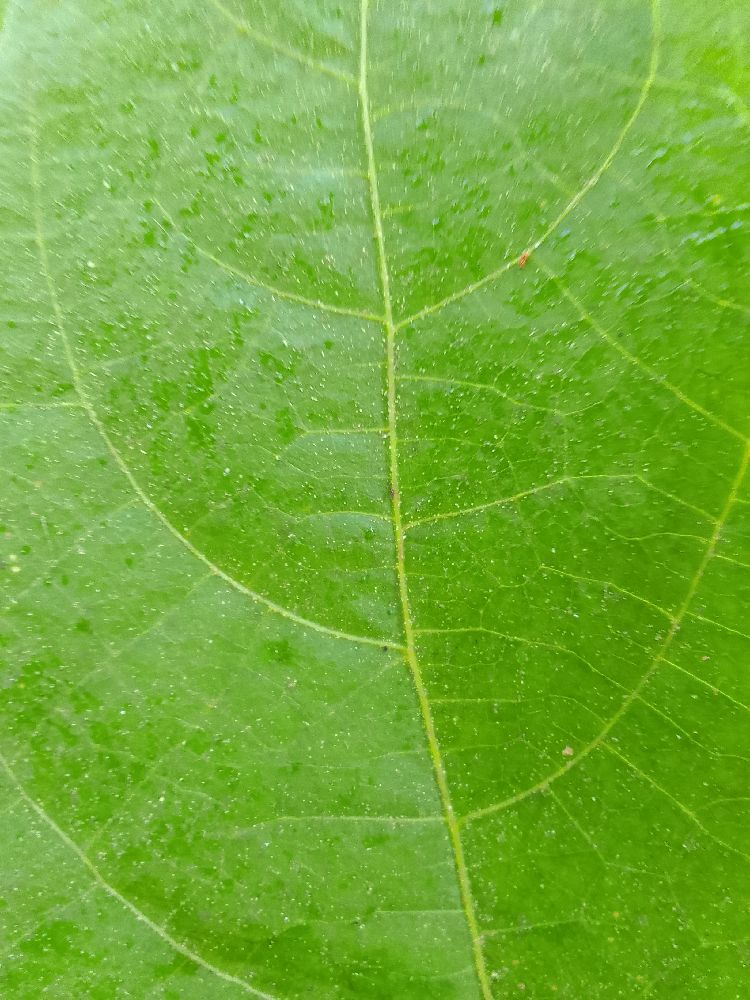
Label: healthy